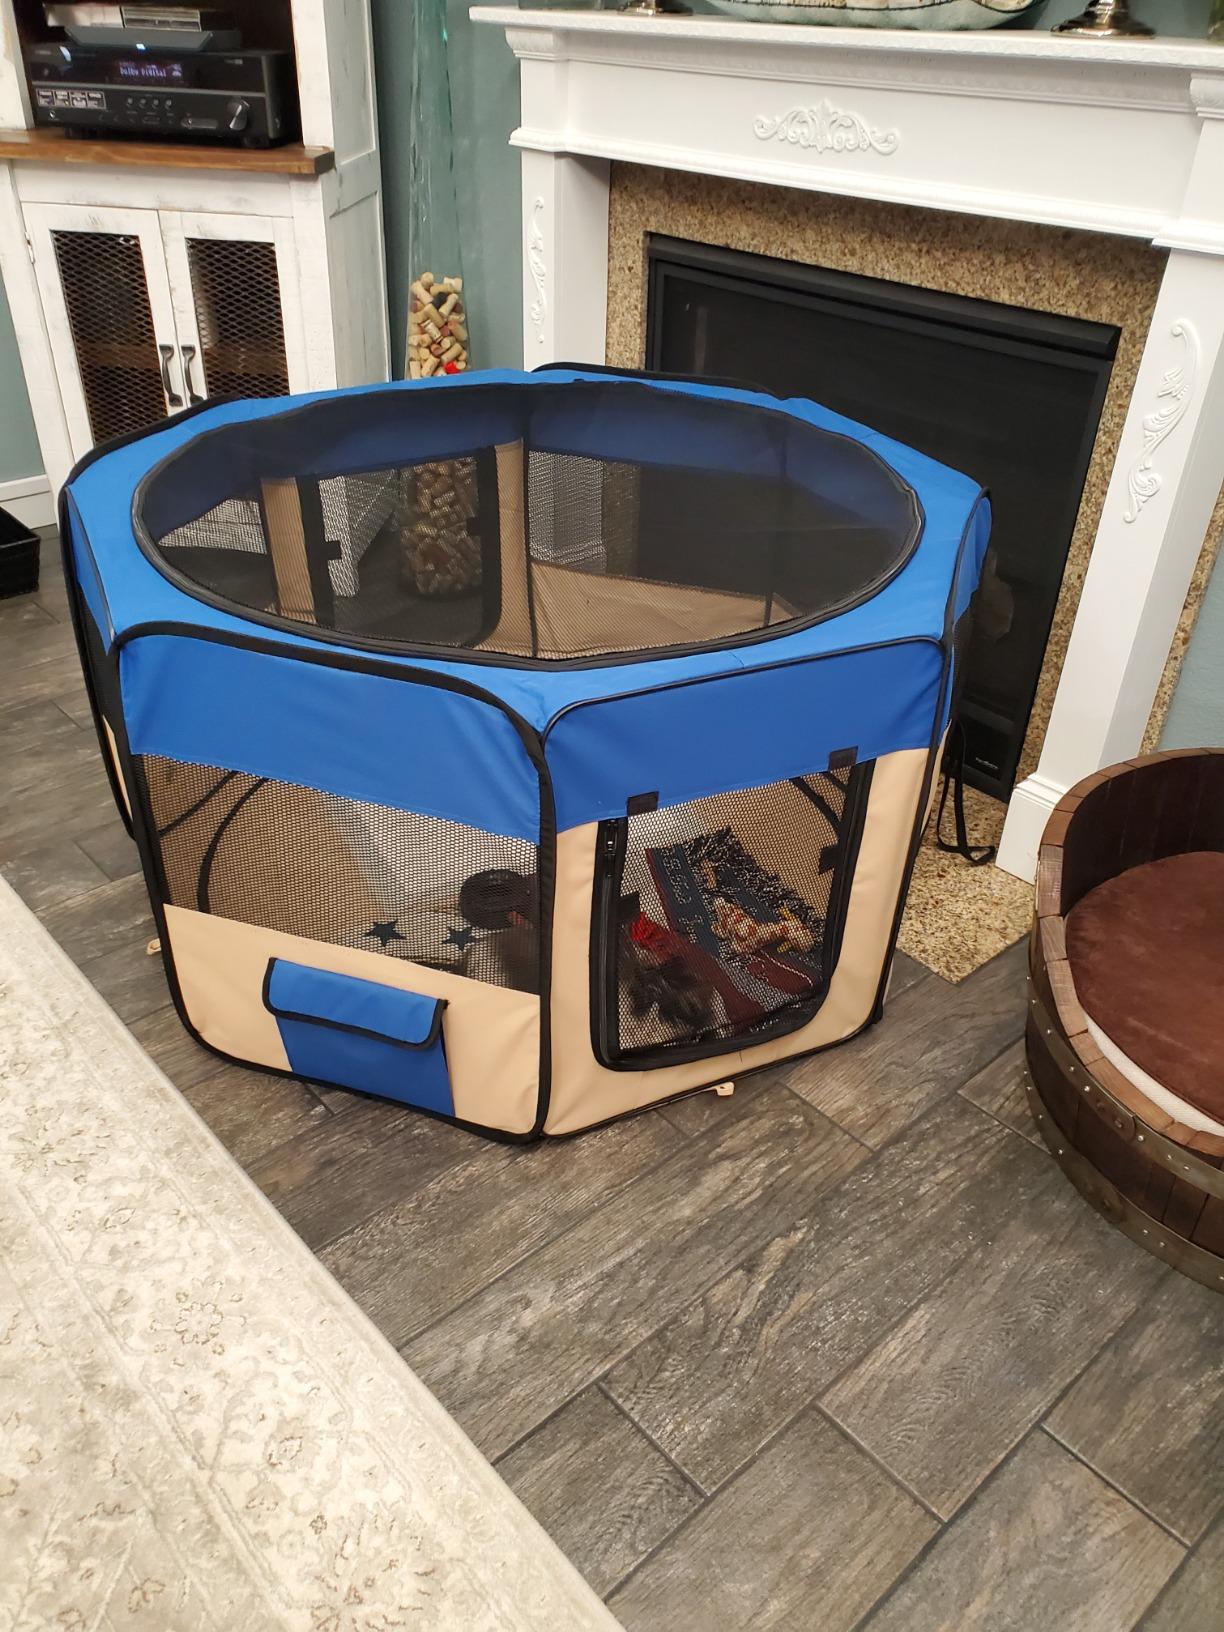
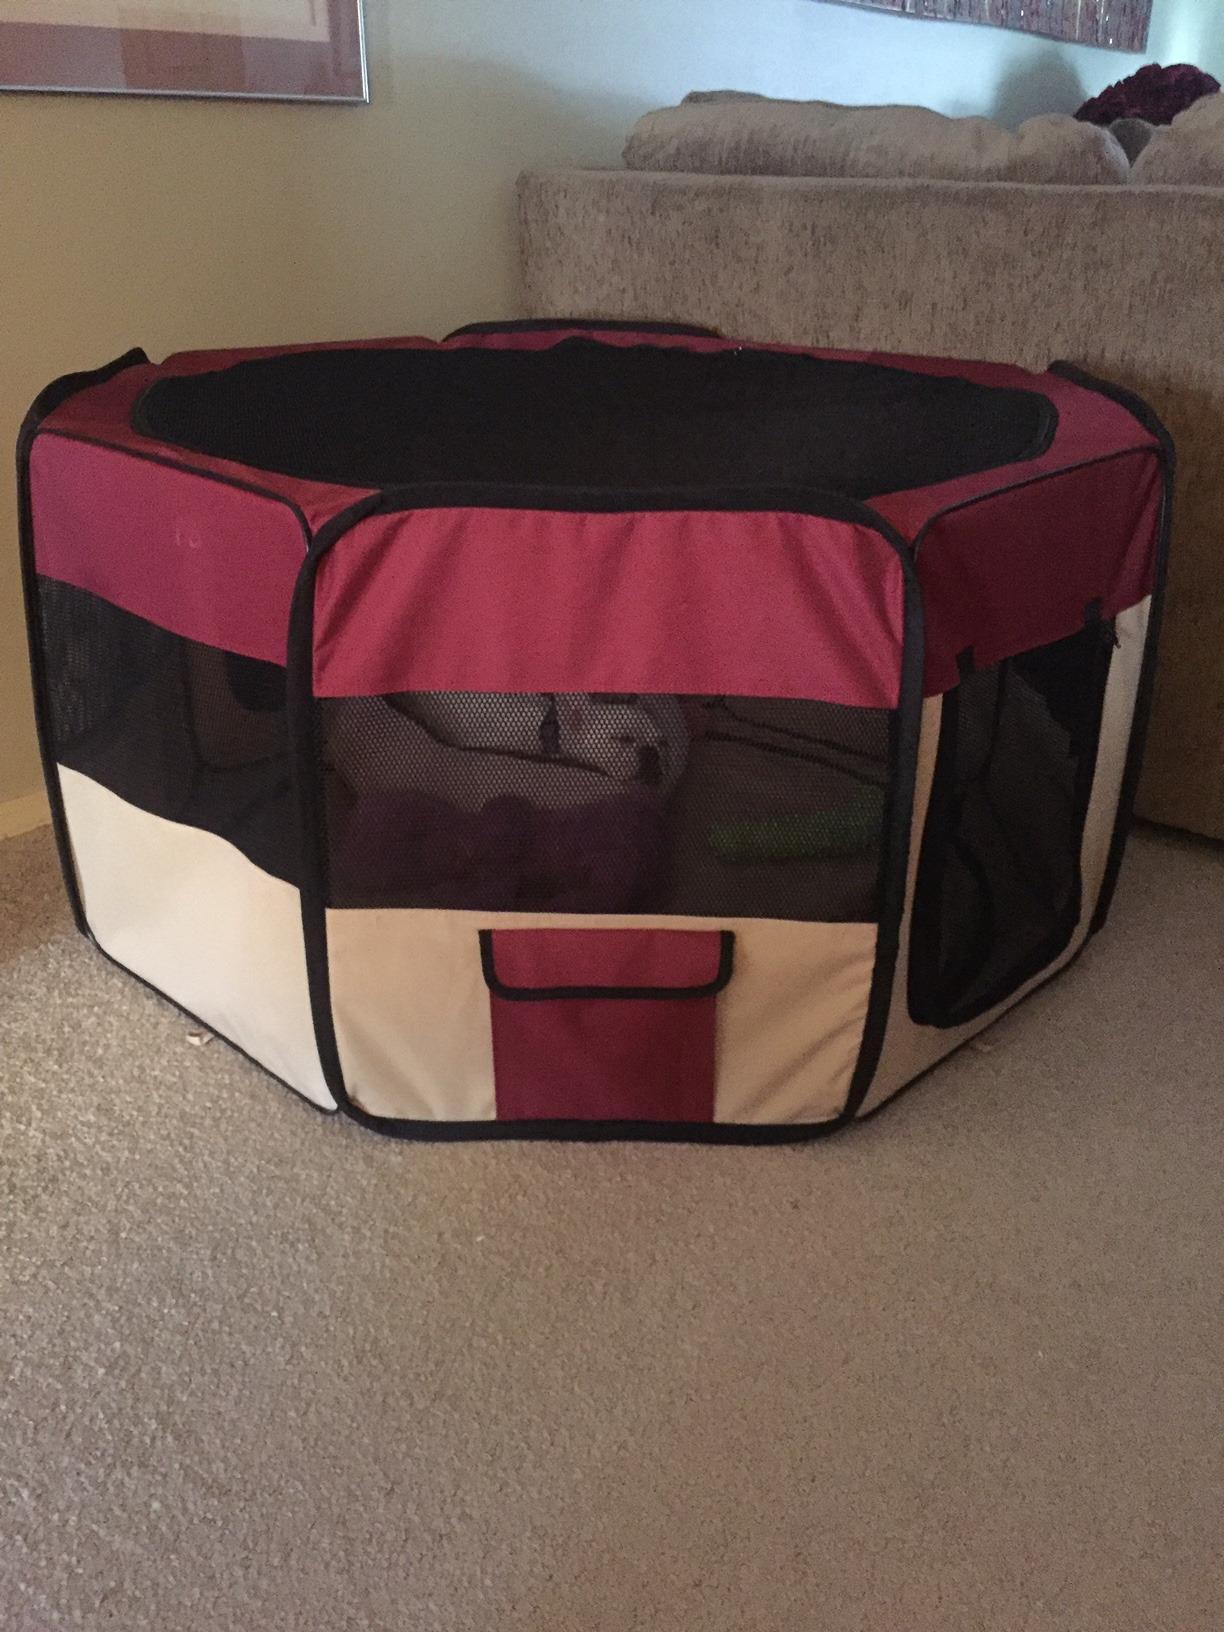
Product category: items_kennel
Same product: no